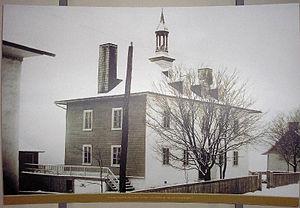
Deuxième couvent de Couvent de Château-Richer, 1839
Aux Trois Couvents, lieu de découvertes culturelles est un musée d'histoire situé à Château-Richer sur l'avenue Royale. Il est situé sur le site archéologique des Couvents-de-Château-Richer, qui est classé par le ministère de la Culture et des Communications.